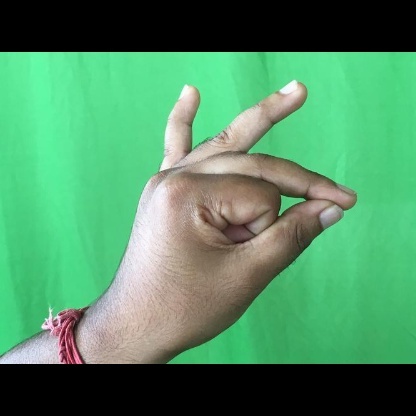
Mudra: Bramaram